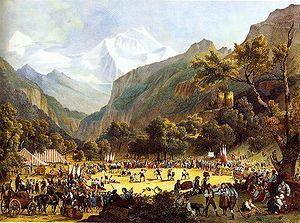
La seconde des deux fr:Fêtes d'Unspunnen organisée en Suisse ne 1808
L'histoire de la Suisse sous domination française est l'étape de la formation de la Confédération suisse qui suit la Confédération des XIII cantons. Elle est comprise entre le début des manifestations provoquées par la Révolution française de 1789 et la création de la Confédération des XXII cantons le 7 août 1815.
La Fête d´Unspunnen a lieu à intervalles irréguliers, généralement entre 8 et 12 ans, à Interlaken en Suisse. Elle met en avant les traditions suisses avec des concours comme le lancer de la pierre d'Unspunnen, la lutte suisse et le yodel.
La lutte suisse est une variante populaire suisse de lutte à la culotte qui se pratique en plein air, sur des zones circulaires couvertes de sciure de bois.